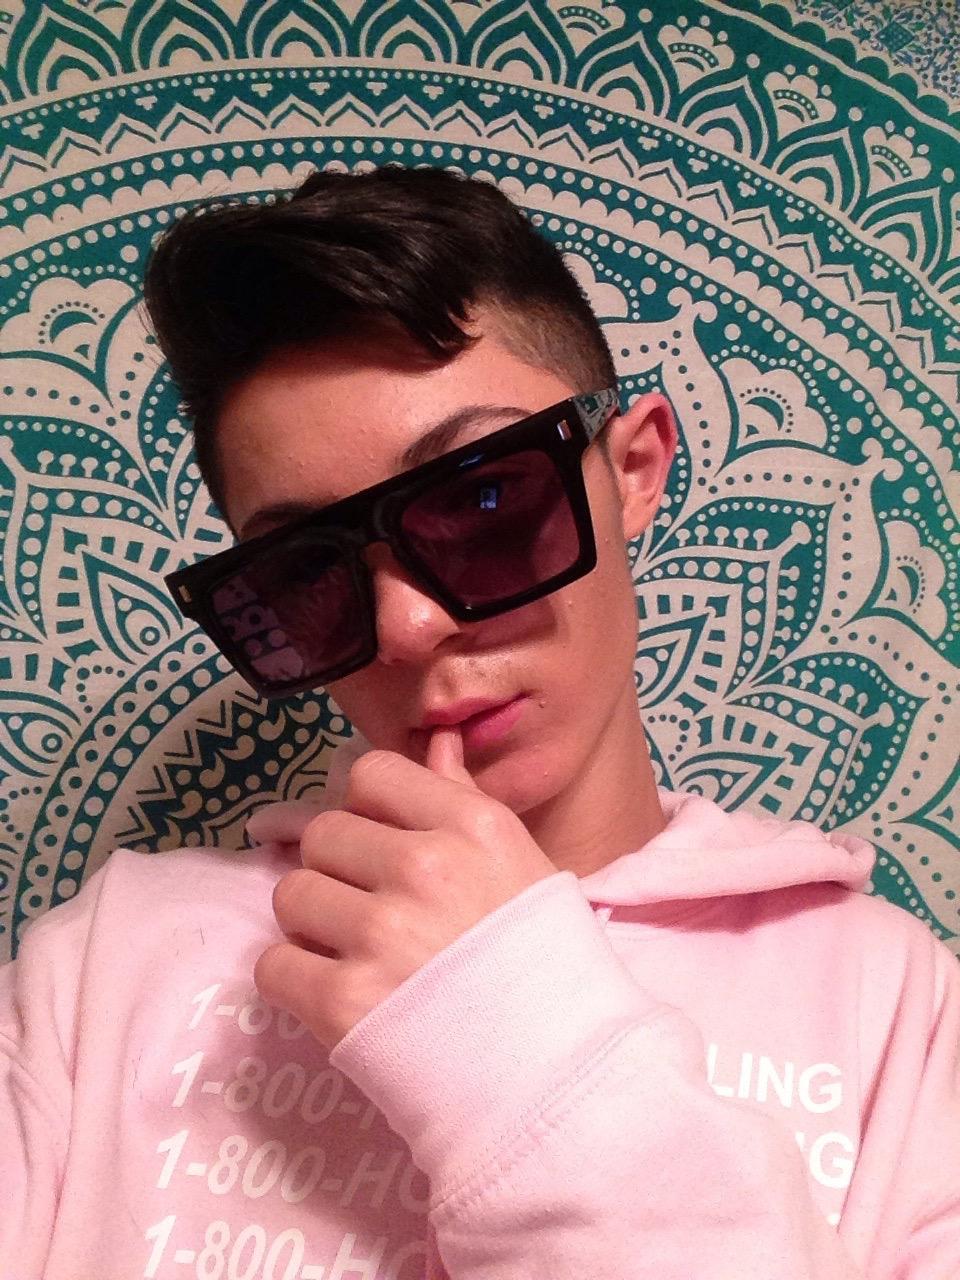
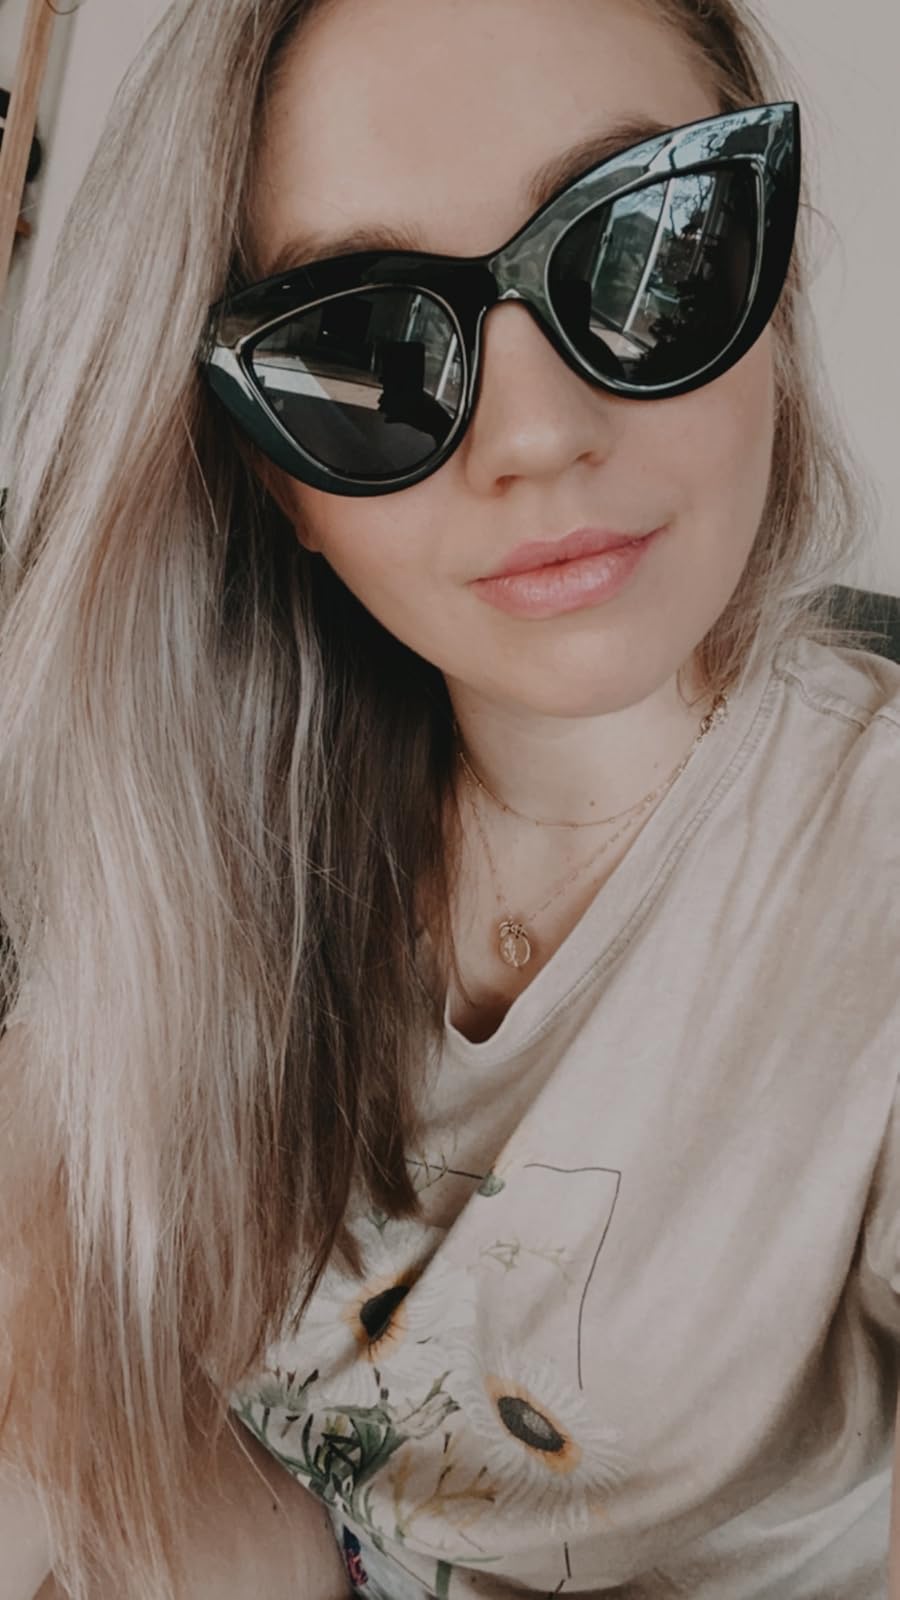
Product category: accessories_sunglasses
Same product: no